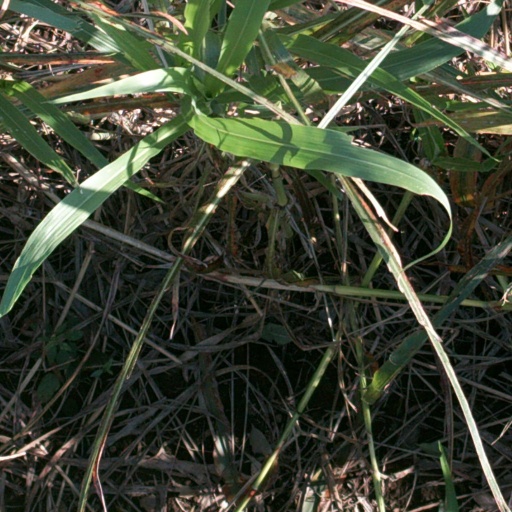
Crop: sorghum